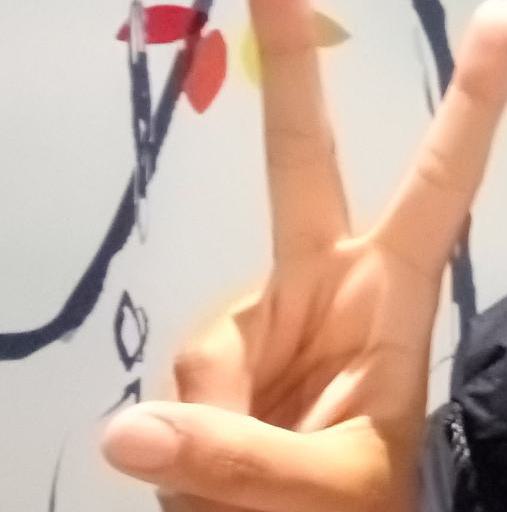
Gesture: peace